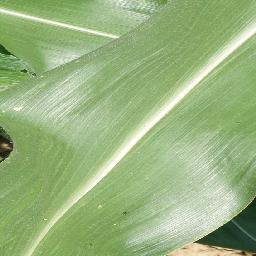
Label: Corn_(Maize)___Healthy